Iran–United Kingdom relations

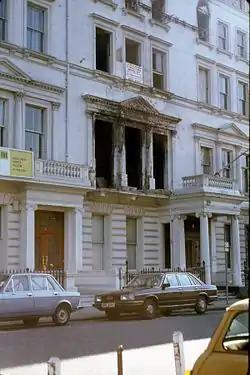
The Iranian embassy in London seen here damaged by fire in May 1980 as a result of the Iranian Embassy siege.

Anglo-Persian relations picked up momentum as a weakened Safavid empire, after the short-lived revival by the military genius Nader Shah (r. 1736-1747), eventually gave way to the Qajarid dynasty, which was quickly absorbed into domestic turmoil and rivalry, while competing colonial powers rapidly sought a stable foothold in the region. While the Portuguese, British, and Dutch, competed for the south and southeast of Persia in the Persian Gulf, Imperial Russia was largely left unchallenged in the north as it plunged southward to establish dominance in Persia's northern territories.